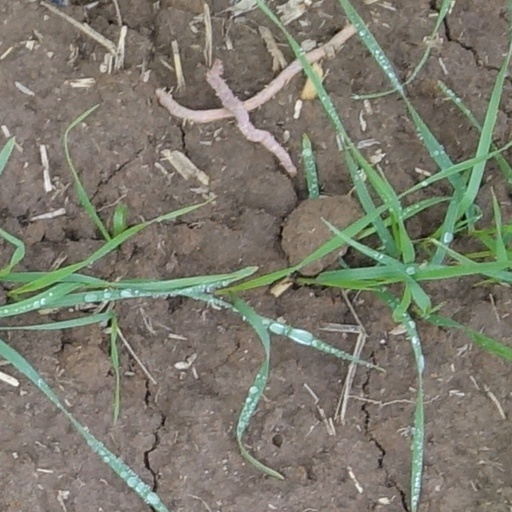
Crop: wheat